The Dreamstone

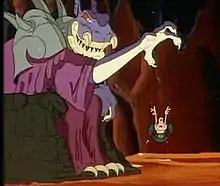
Zordrak, Lord of Nightmares, first appeared in the pilot episode.

The Land of Nightmares is populated mainly by Urpneys, lizard-like humanoids who live in Viltheed, a mountainous wasteland that Zordrak inhabits. Although all Urpneys in Viltheed are male, female Urpneys do exist, as Urpgor has an aunt and a niece.